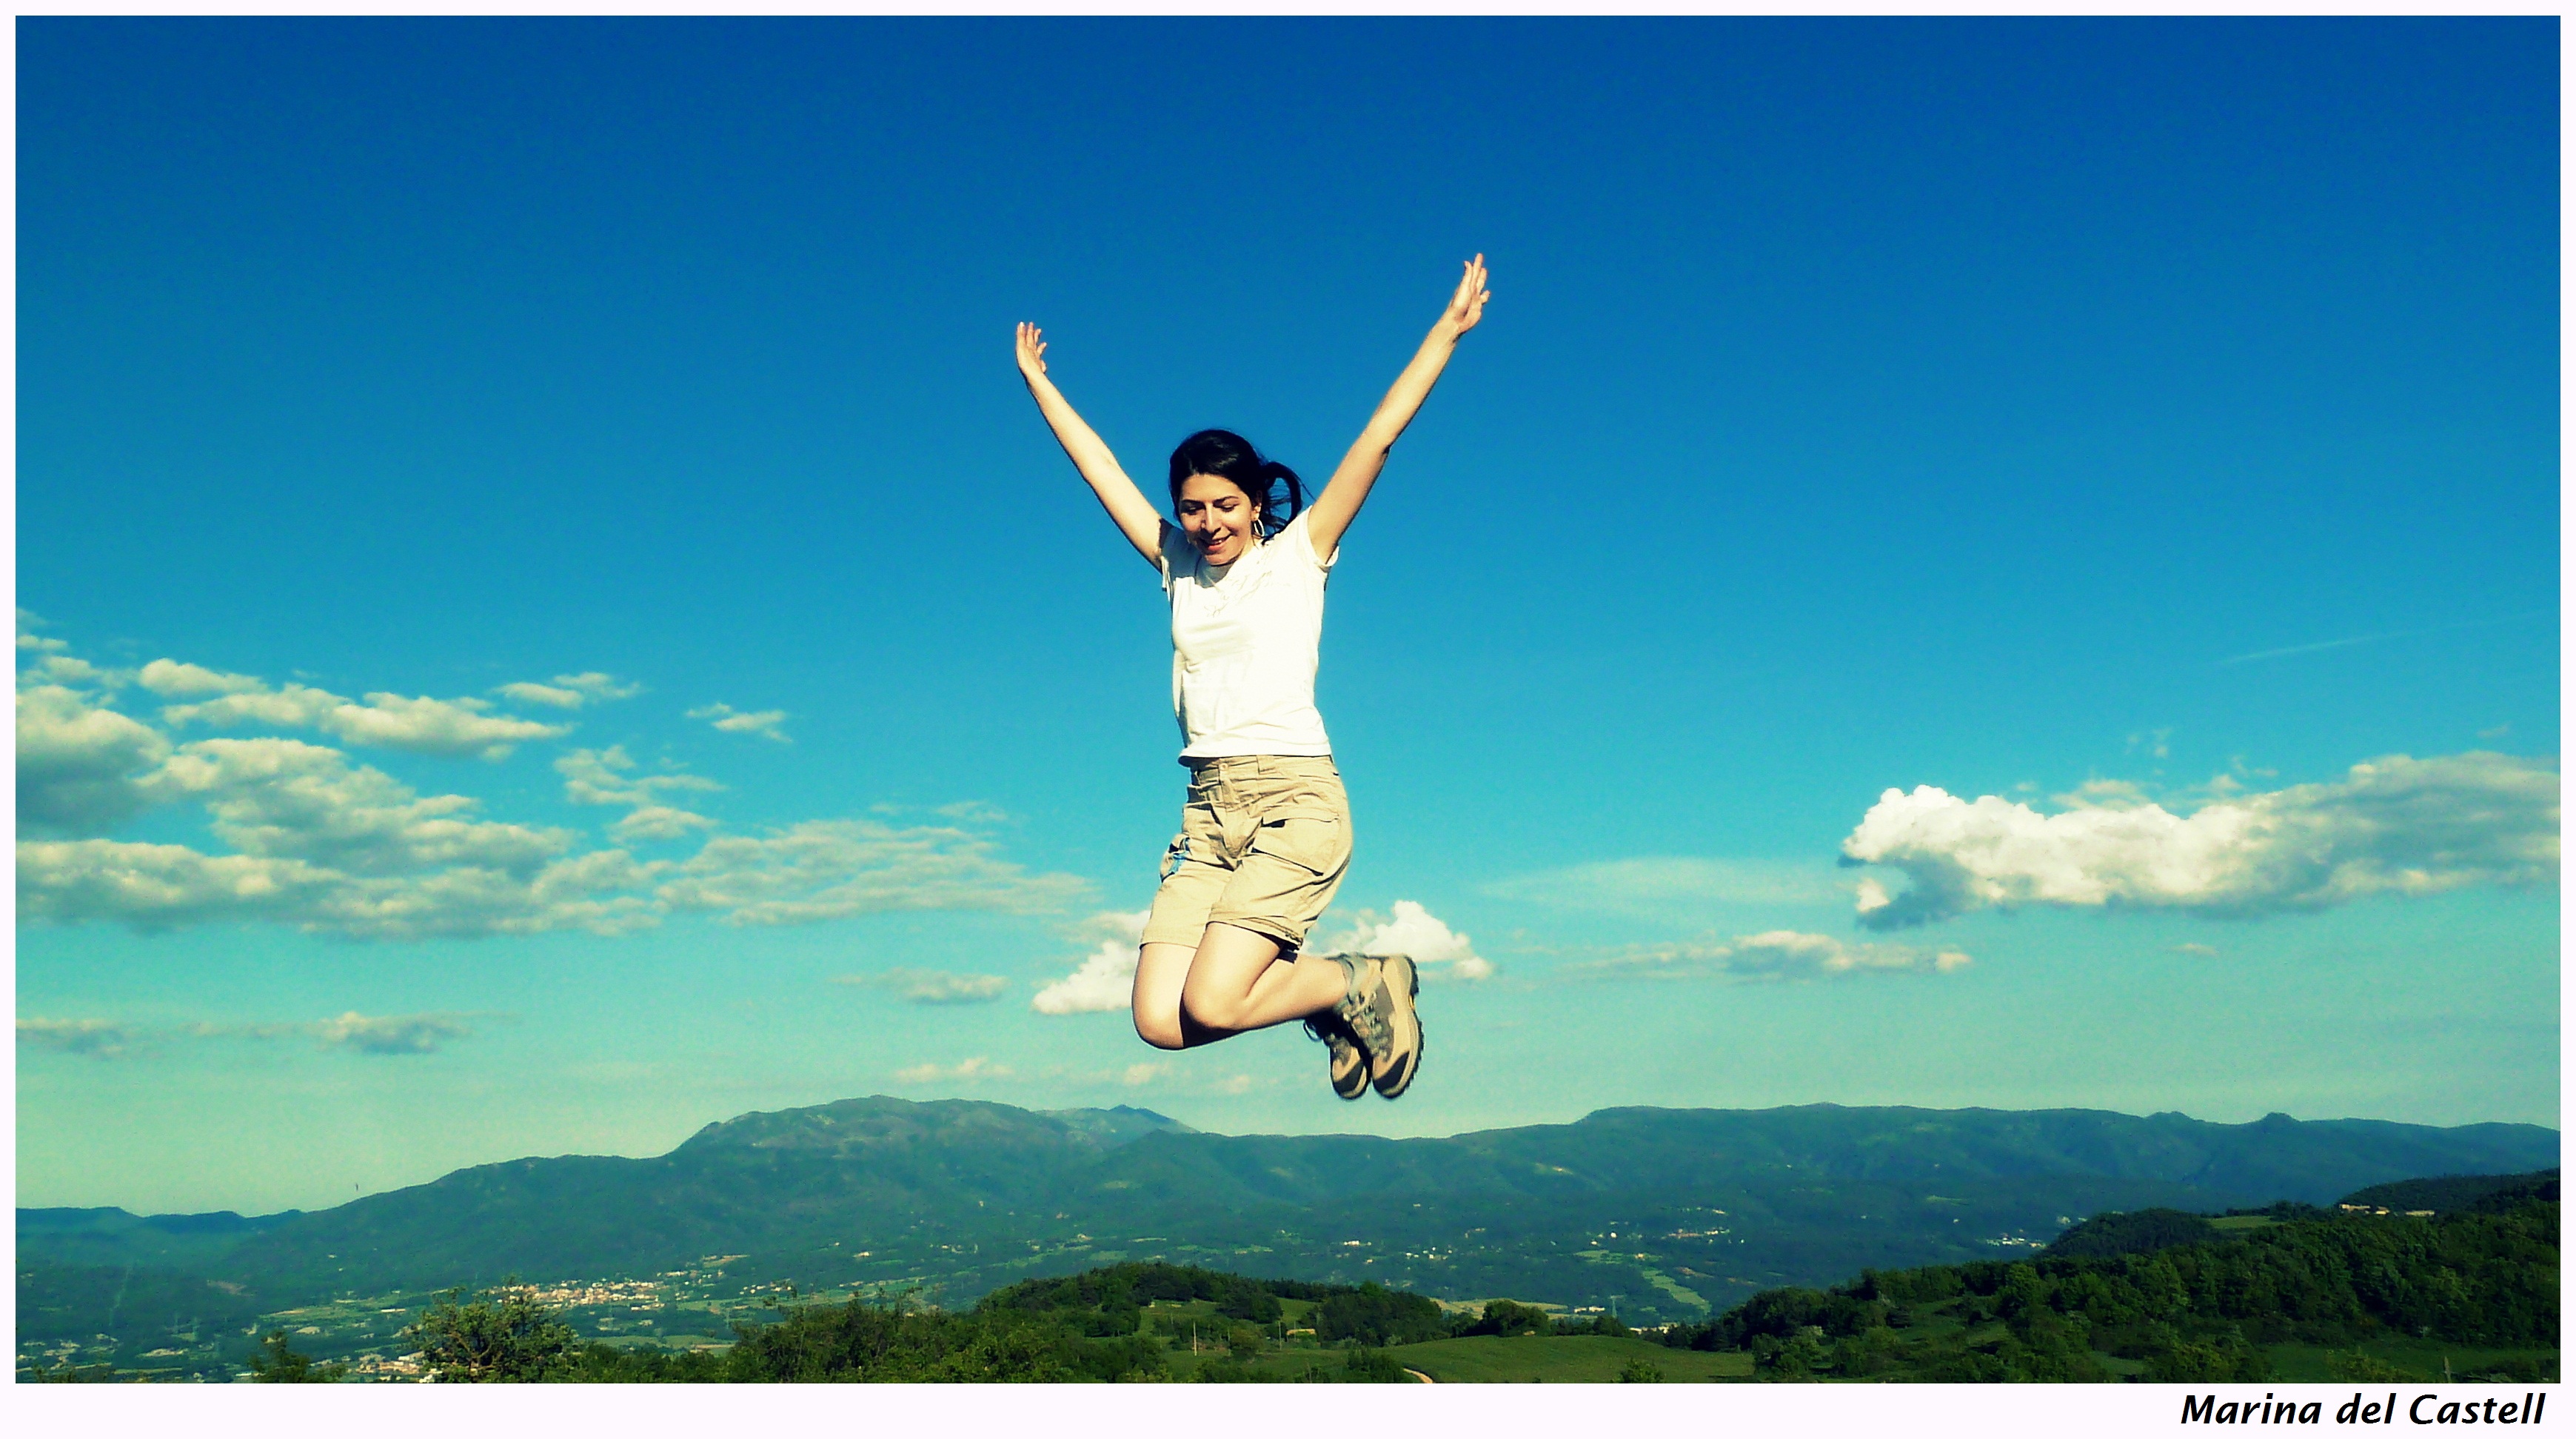
sky, sun, jump, jumping, evening, sole, shadow, salt, extreme sport, soleil, sombra, ombre, joy, abend, sol, alegria, tarde, salto, saut, sprung, schatten, soir, sone, montseny, ombra, bond, joie, sera, freude, gioia, matagalls, tagamanent, tarda, joia, satz, planadevic, regocijo, human action, physical fitness